Nima Yooshij

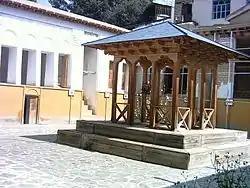
Tomb of Nima Yushij, Yush

In general, Nima reformed the rhythm and allowed the length of the line to be determined by the depth of the thought being expressed rather than by the conventional Persian meters that had dictated the length of a "bayt" (verse) since the early days of Persian poetry. Furthermore, he emphasized current issues, especially the nuances of oppression and suffering, at the expense of the beloved's moon face or the ever-growing conflict between the lovers, the beloved, and the rival. In other words, Nima realized that while some readers were enthused by the charms of the lover and the coquettish ways of the beloved, the majority preferred heroes with whom they could identify. Nima actually wrote quite a few poems in the traditional Persian poetry style and as critiqued by Abdolali Dastgheib, showed his ability well. However, he felt the old ways limit his freedom to express his deep feelings or important issues faced by society. This led him to break free and create a whole new style for modern poetry.